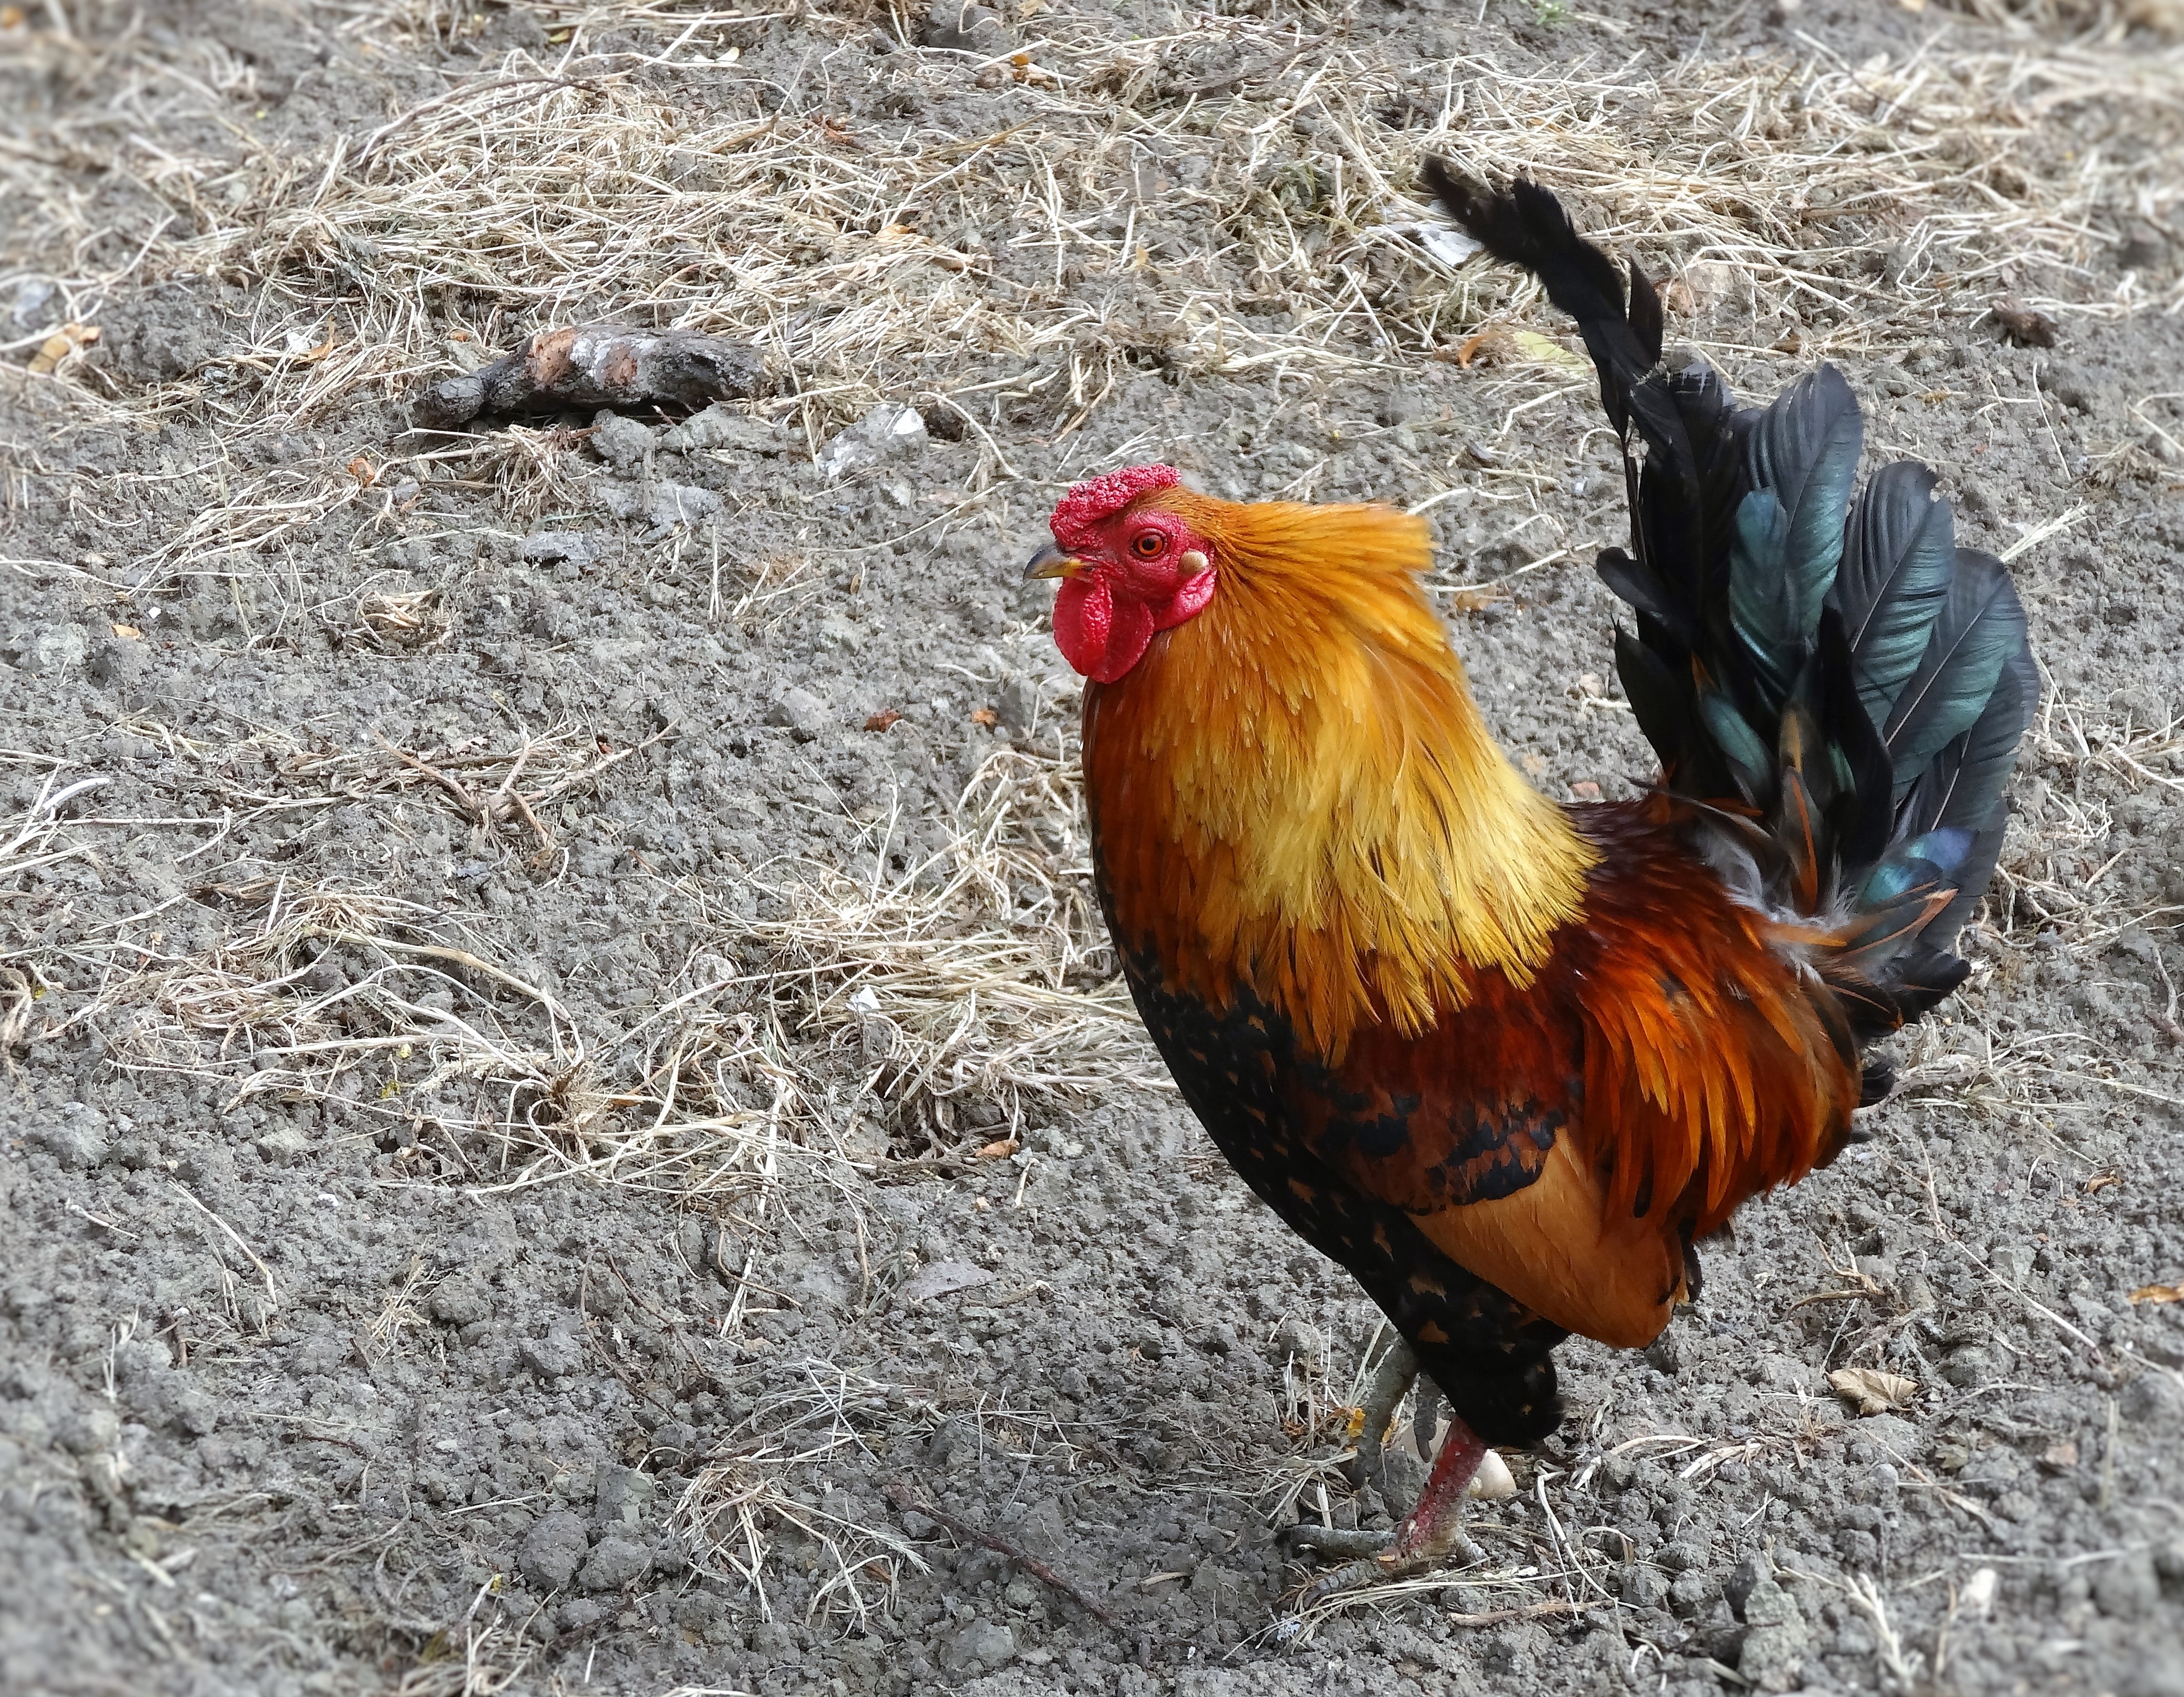
nature, bird, farm, barn, animal, environment, rural, farming, beak, livestock, colorful, agriculture, feather, chicken, fowl, fauna, rooster, poultry, farmer, galliformes, vertebrate, feathered, domestic, phasianidae, comb